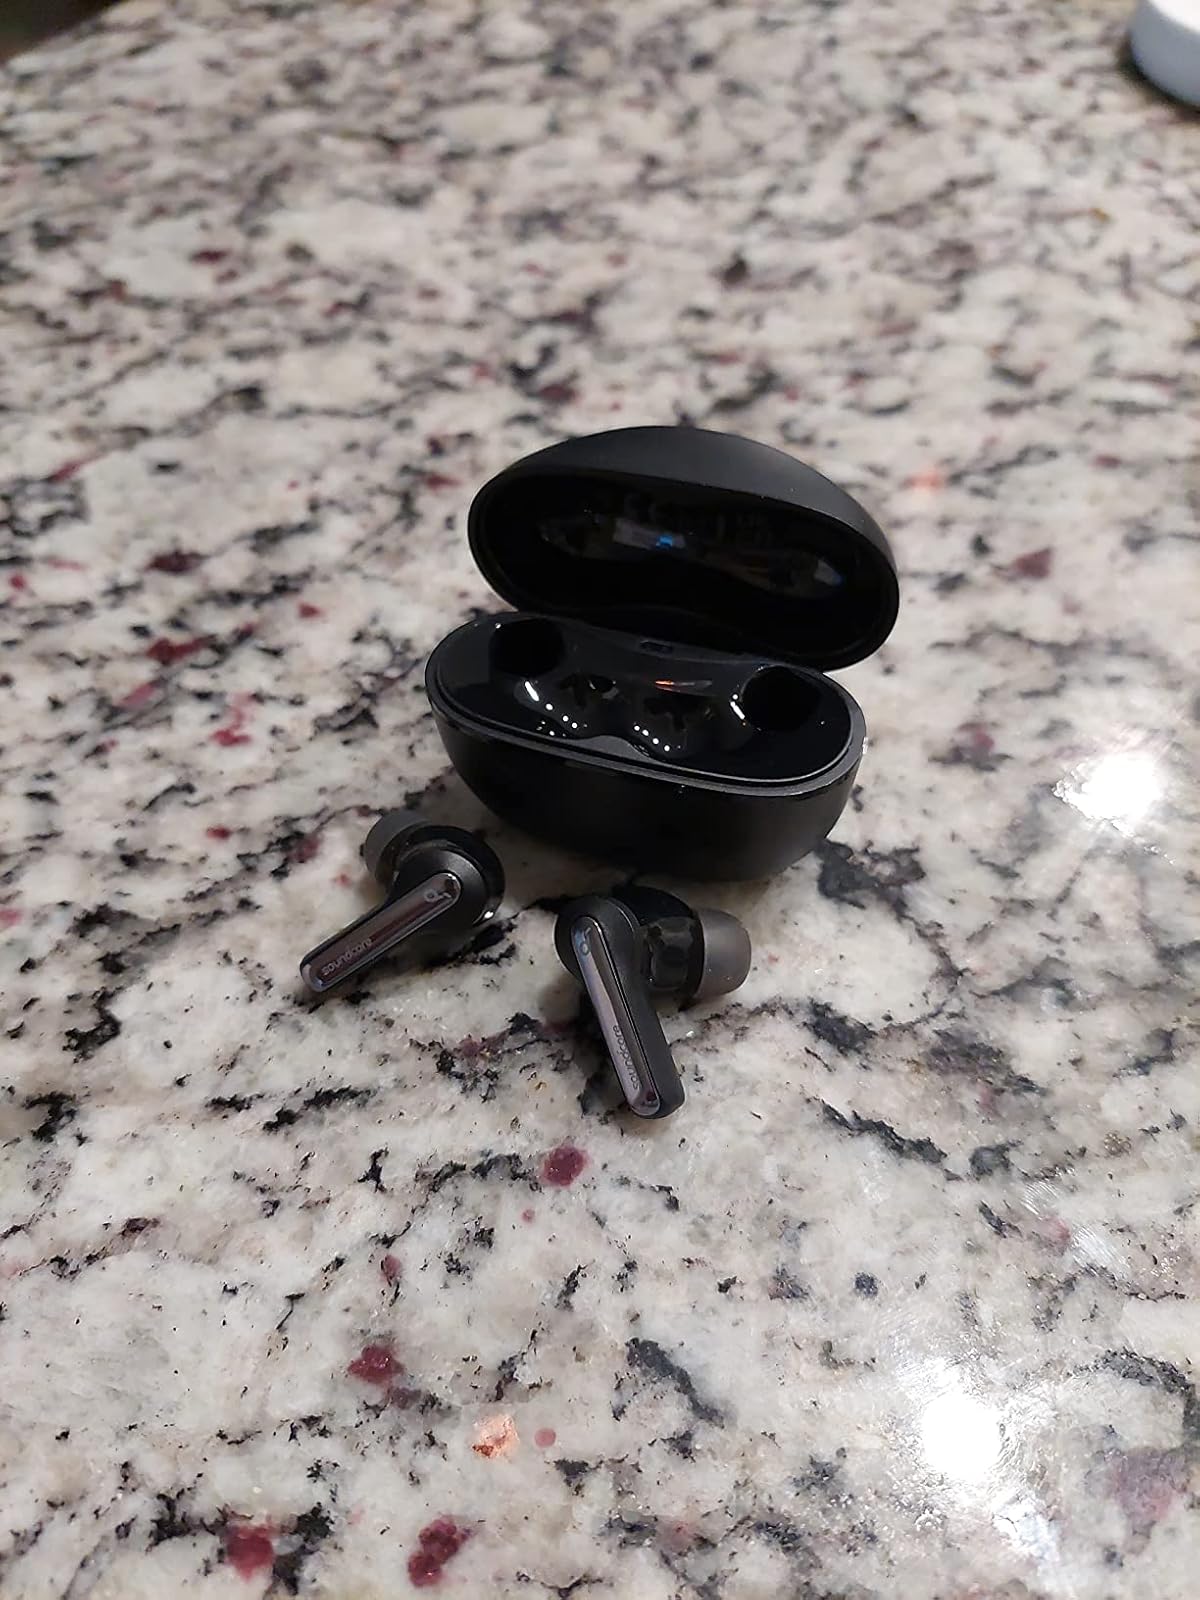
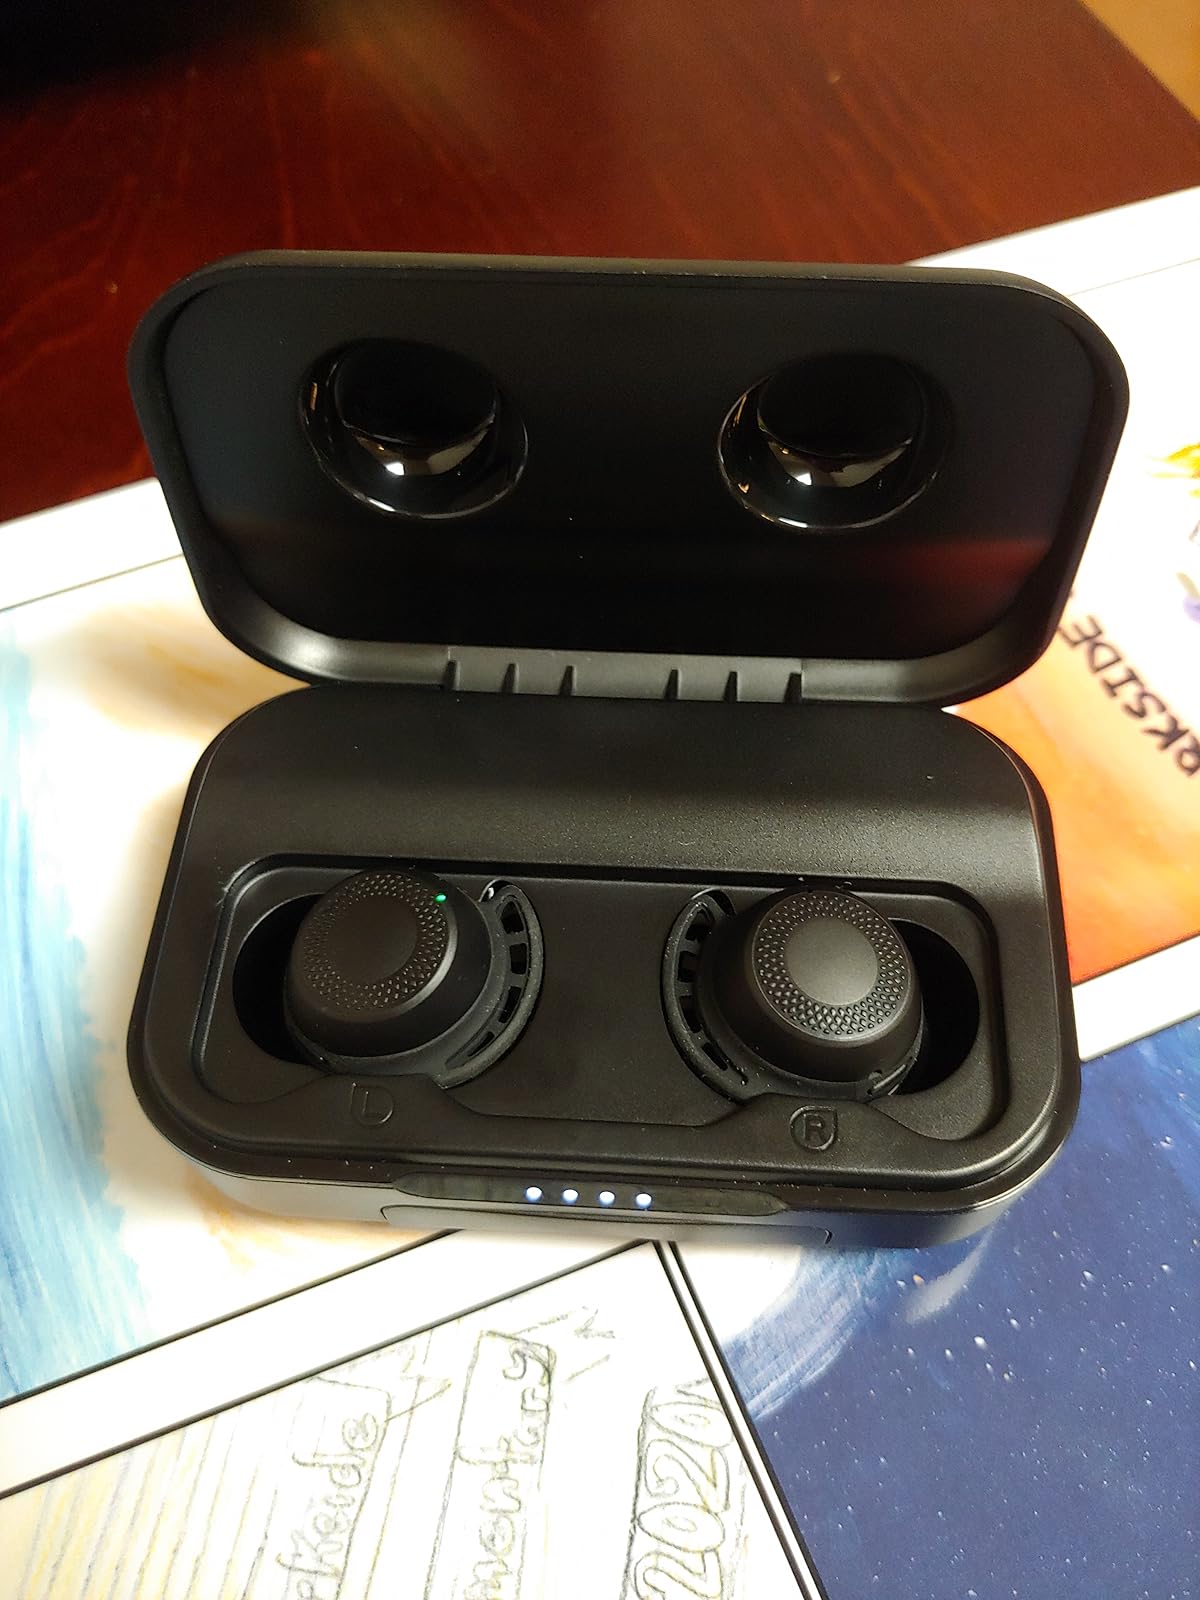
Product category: earbuds
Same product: no